William Stanger (surveyor)

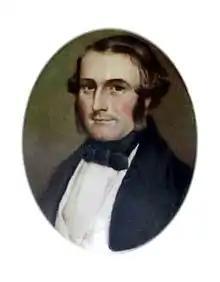

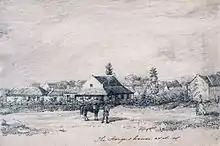

William Stanger (27 September 1811 in Tydd St. Mary, Wisbech – 14 March 1854 in Durban) was best known as a surveyor-general in the Cape Colony and the Colony of Natal, but was also a geologist, botanist and medical doctor. He was the son of Willam Stanger and Mary Dent. He studied medicine and natural science at Edinburgh University, and after returning from a trip to Australia and New Zealand, ran a practice in London for some time.